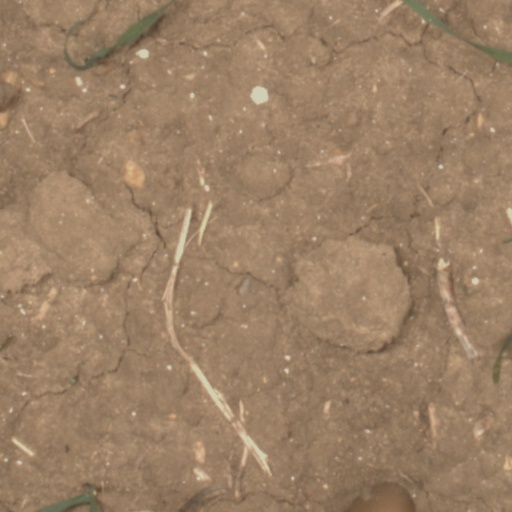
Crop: wheat